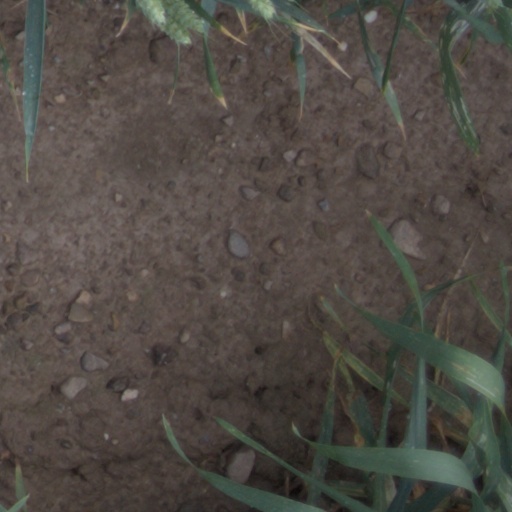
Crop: wheat